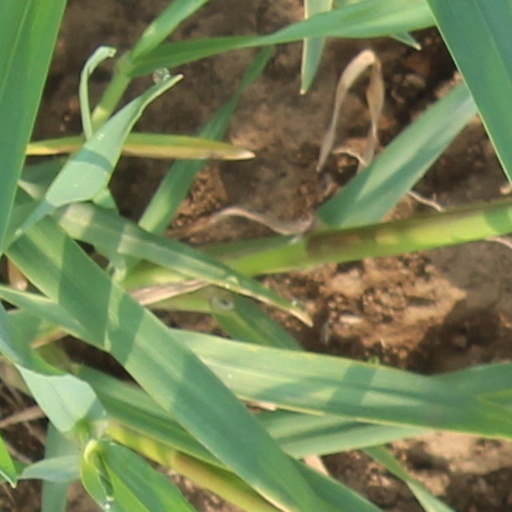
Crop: wheat